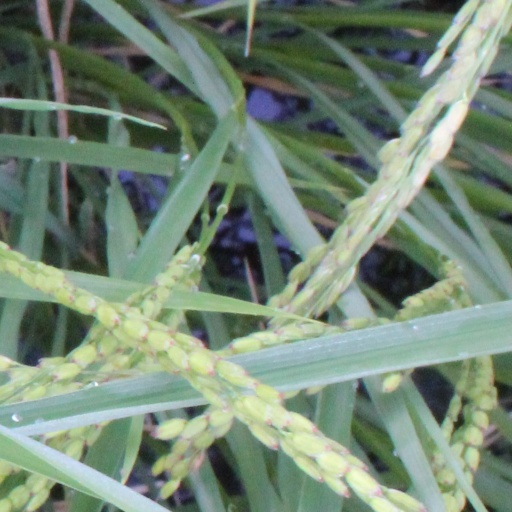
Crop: rice